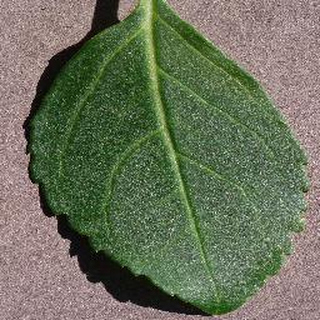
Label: healthy_cherry